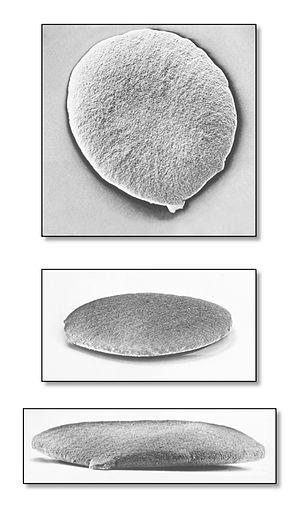
La blennorragie ou gonorrhée est une infection sexuellement transmissible.